Answer in natural language. Which object is closer to the camera taking this photo, lshaped dark countertop (highlighted by a red box) or white color dining table (highlighted by a blue box)? Choose between the following options: white color dining table (highlighted by a blue box) or lshaped dark countertop (highlighted by a red box)
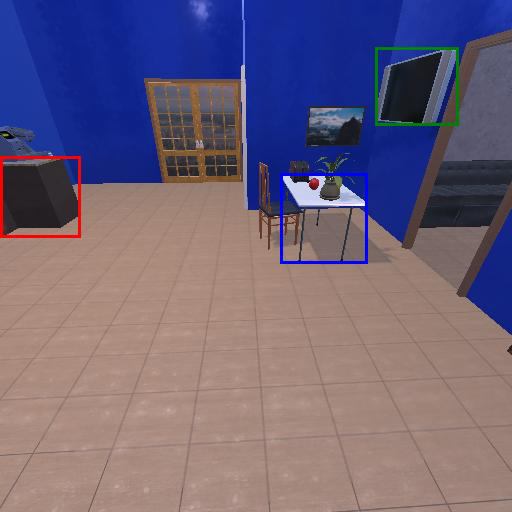
<answer>white color dining table (highlighted by a blue box)</answer>